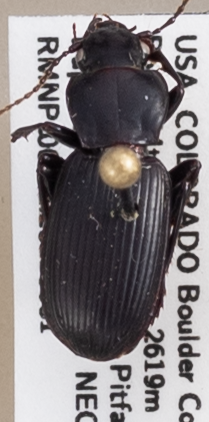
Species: Pterostichus protractus
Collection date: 2021-08-31
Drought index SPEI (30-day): -0.774
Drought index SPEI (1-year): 0.288
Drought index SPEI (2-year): -0.62